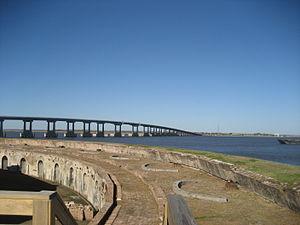
Le pont des Rigolets, également appelé Fort Pike Bridge, est un ouvrage d'art qui franchit le détroit des Rigolets en Louisiane aux États-Unis.